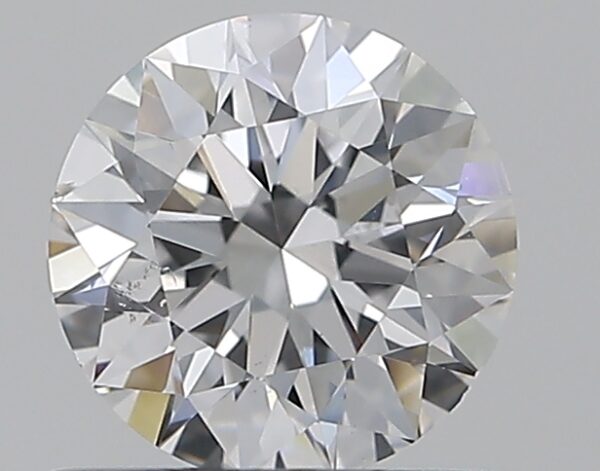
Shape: round
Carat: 0.59
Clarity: SI1
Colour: D
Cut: EX
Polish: EX
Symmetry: EX
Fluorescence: F
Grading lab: GIA
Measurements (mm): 5.37 x 5.39 x 3.36